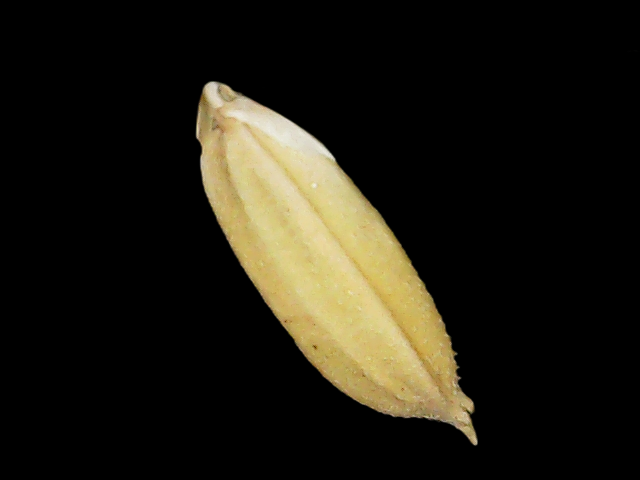
Rice variety: Binadhan24